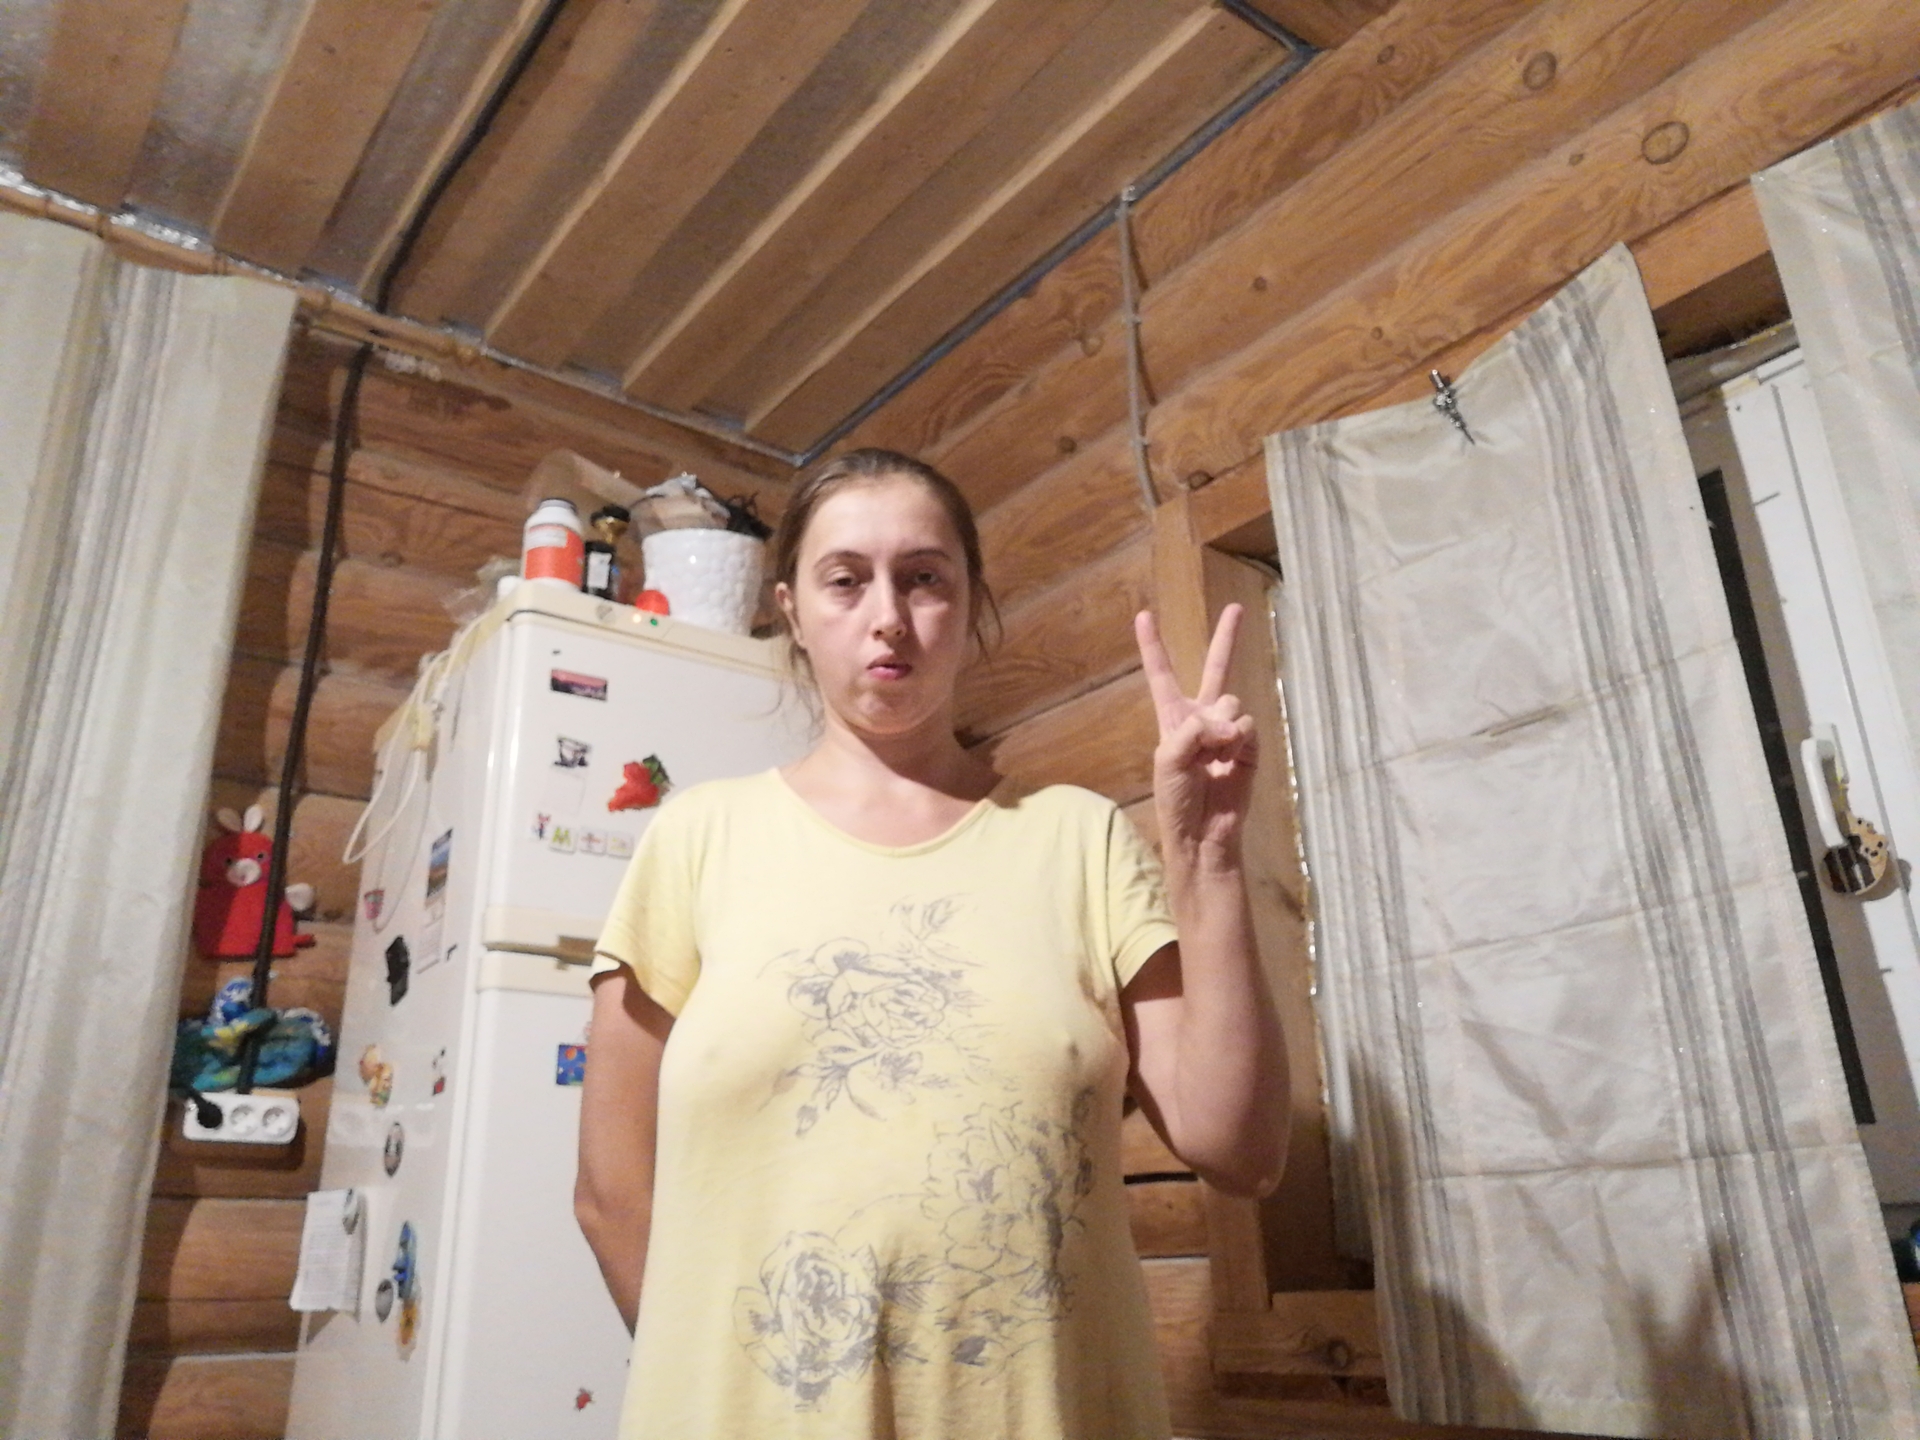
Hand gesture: peace